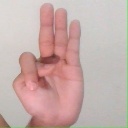
अक्षर: भ